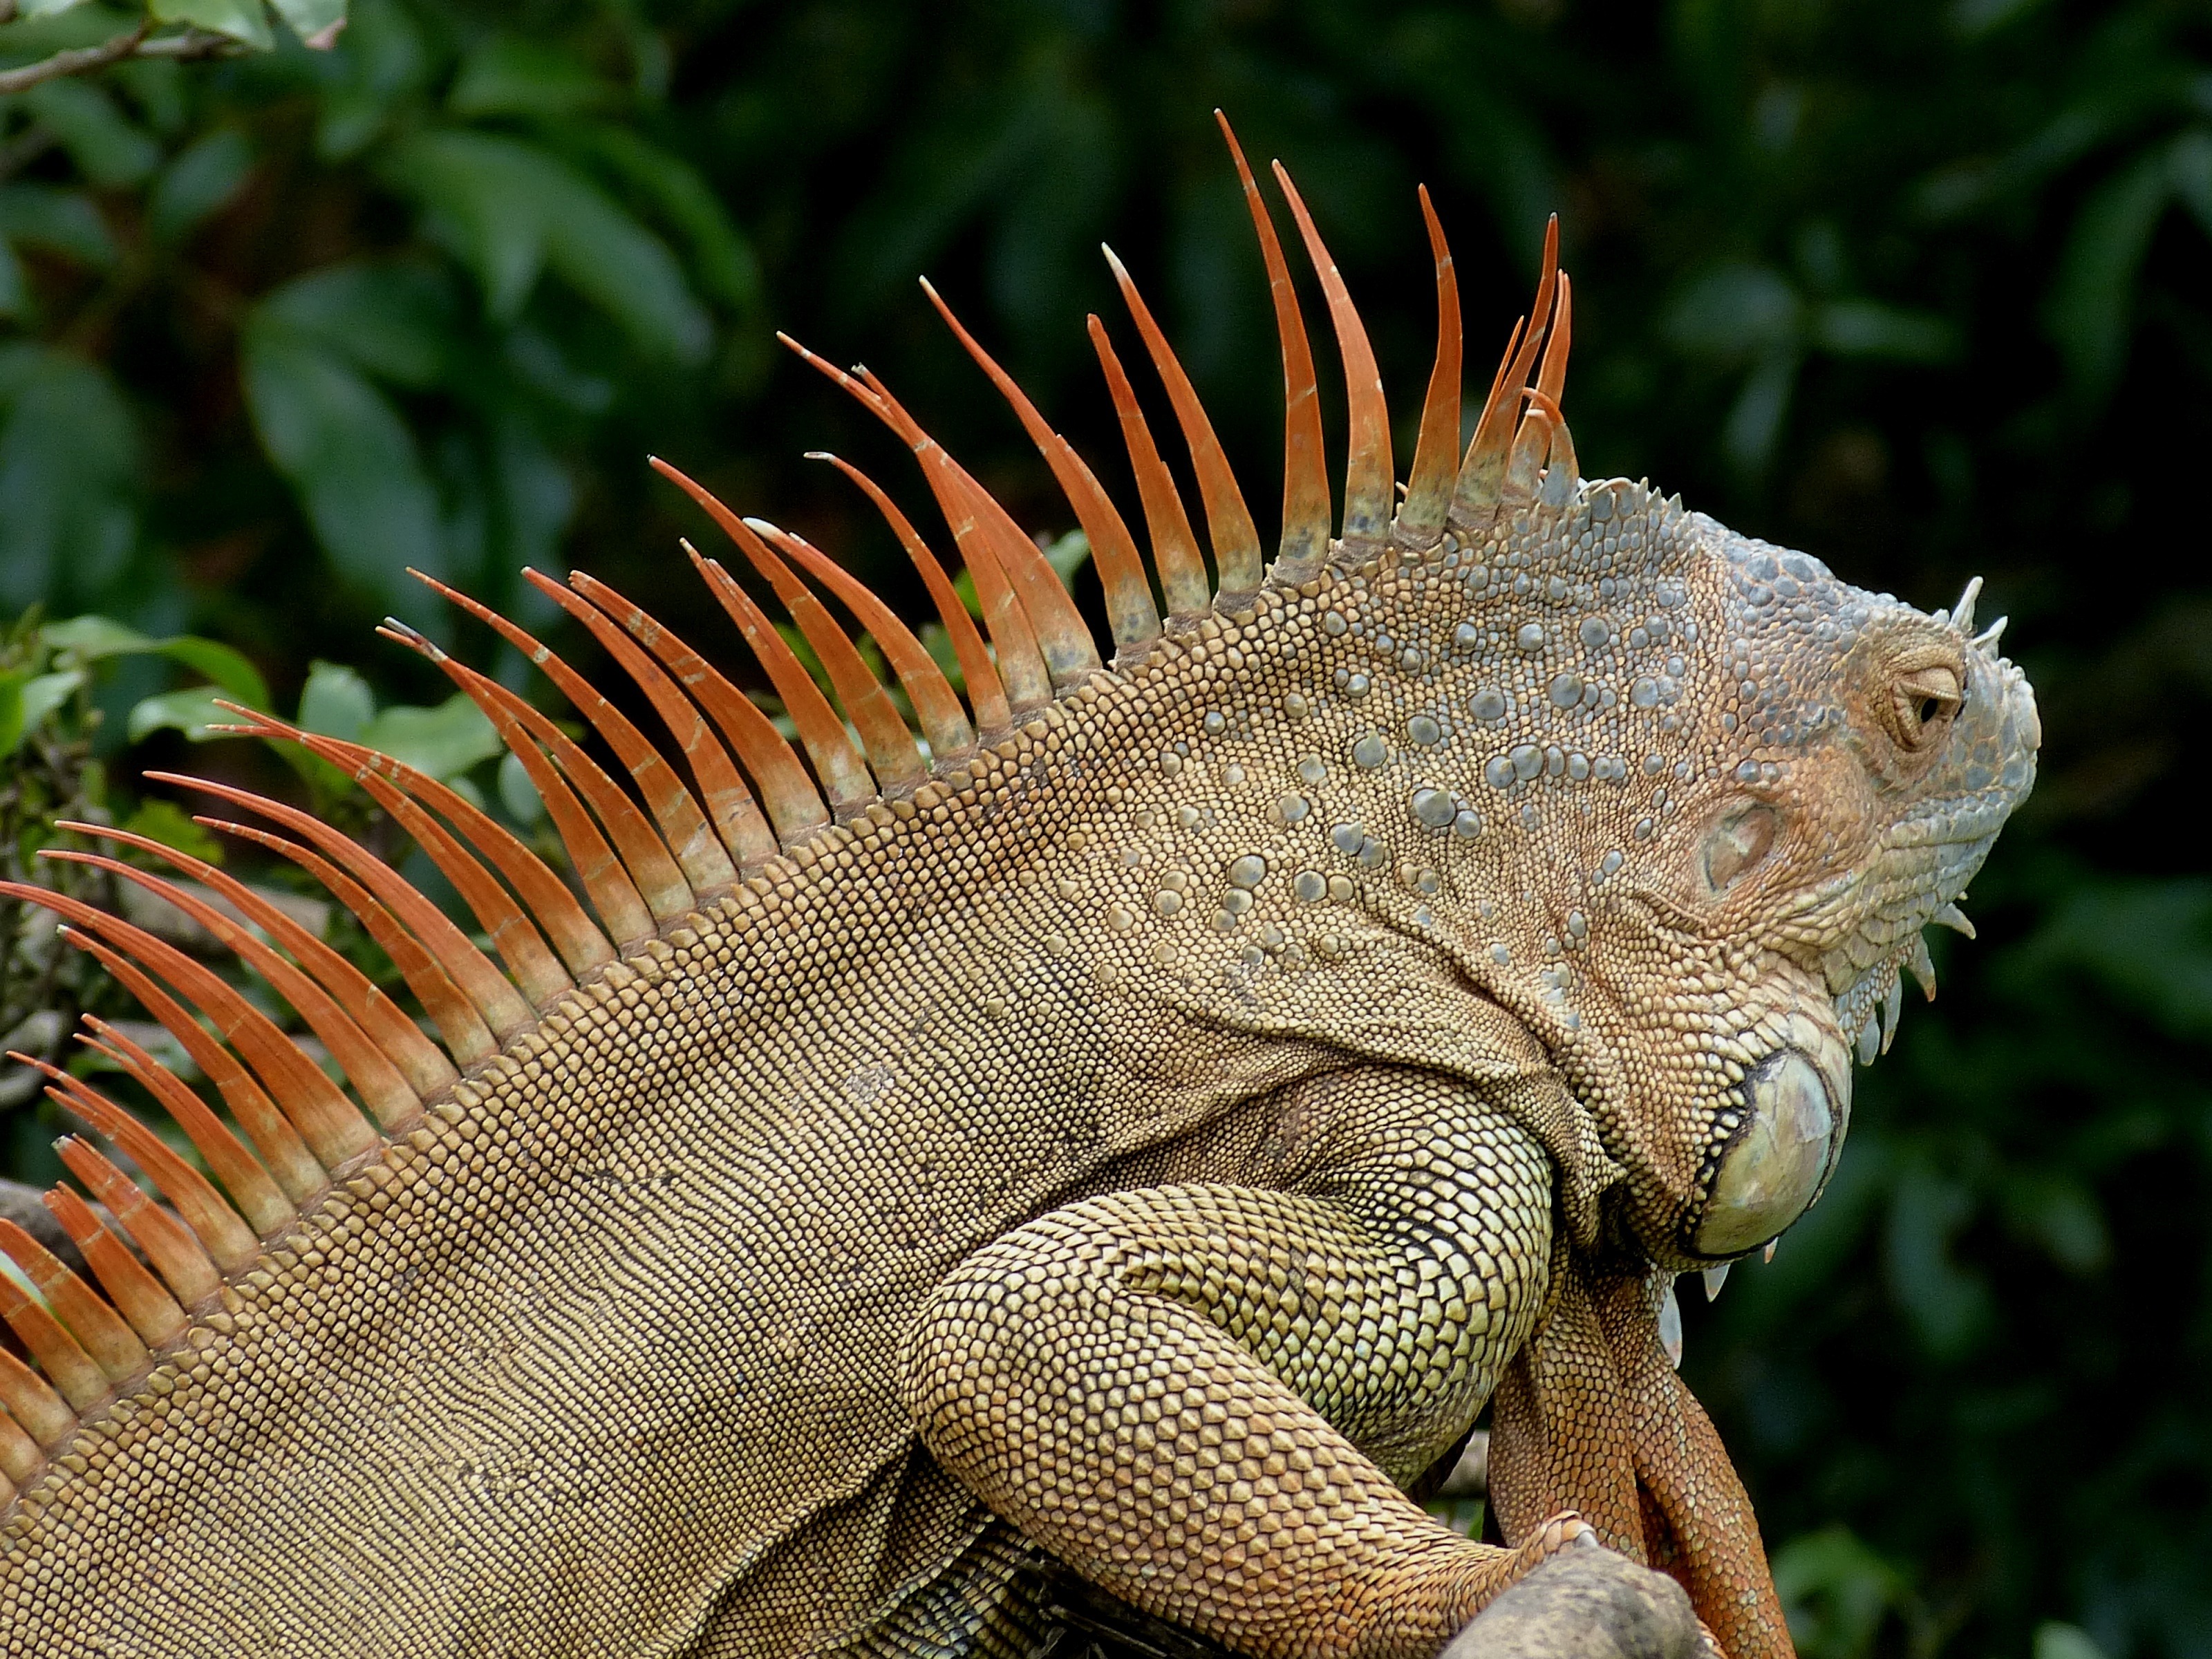
animal, wildlife, tropical, botany, reptile, scale, iguana, fauna, lizard, claw, close up, head, vertebrate, creature, dragon, tropics, iguania, macro photography, costa rica, comb, agamidae, central america, scaled reptile